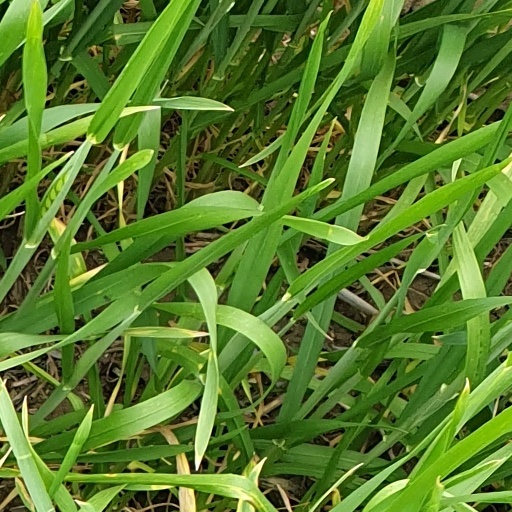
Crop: wheat